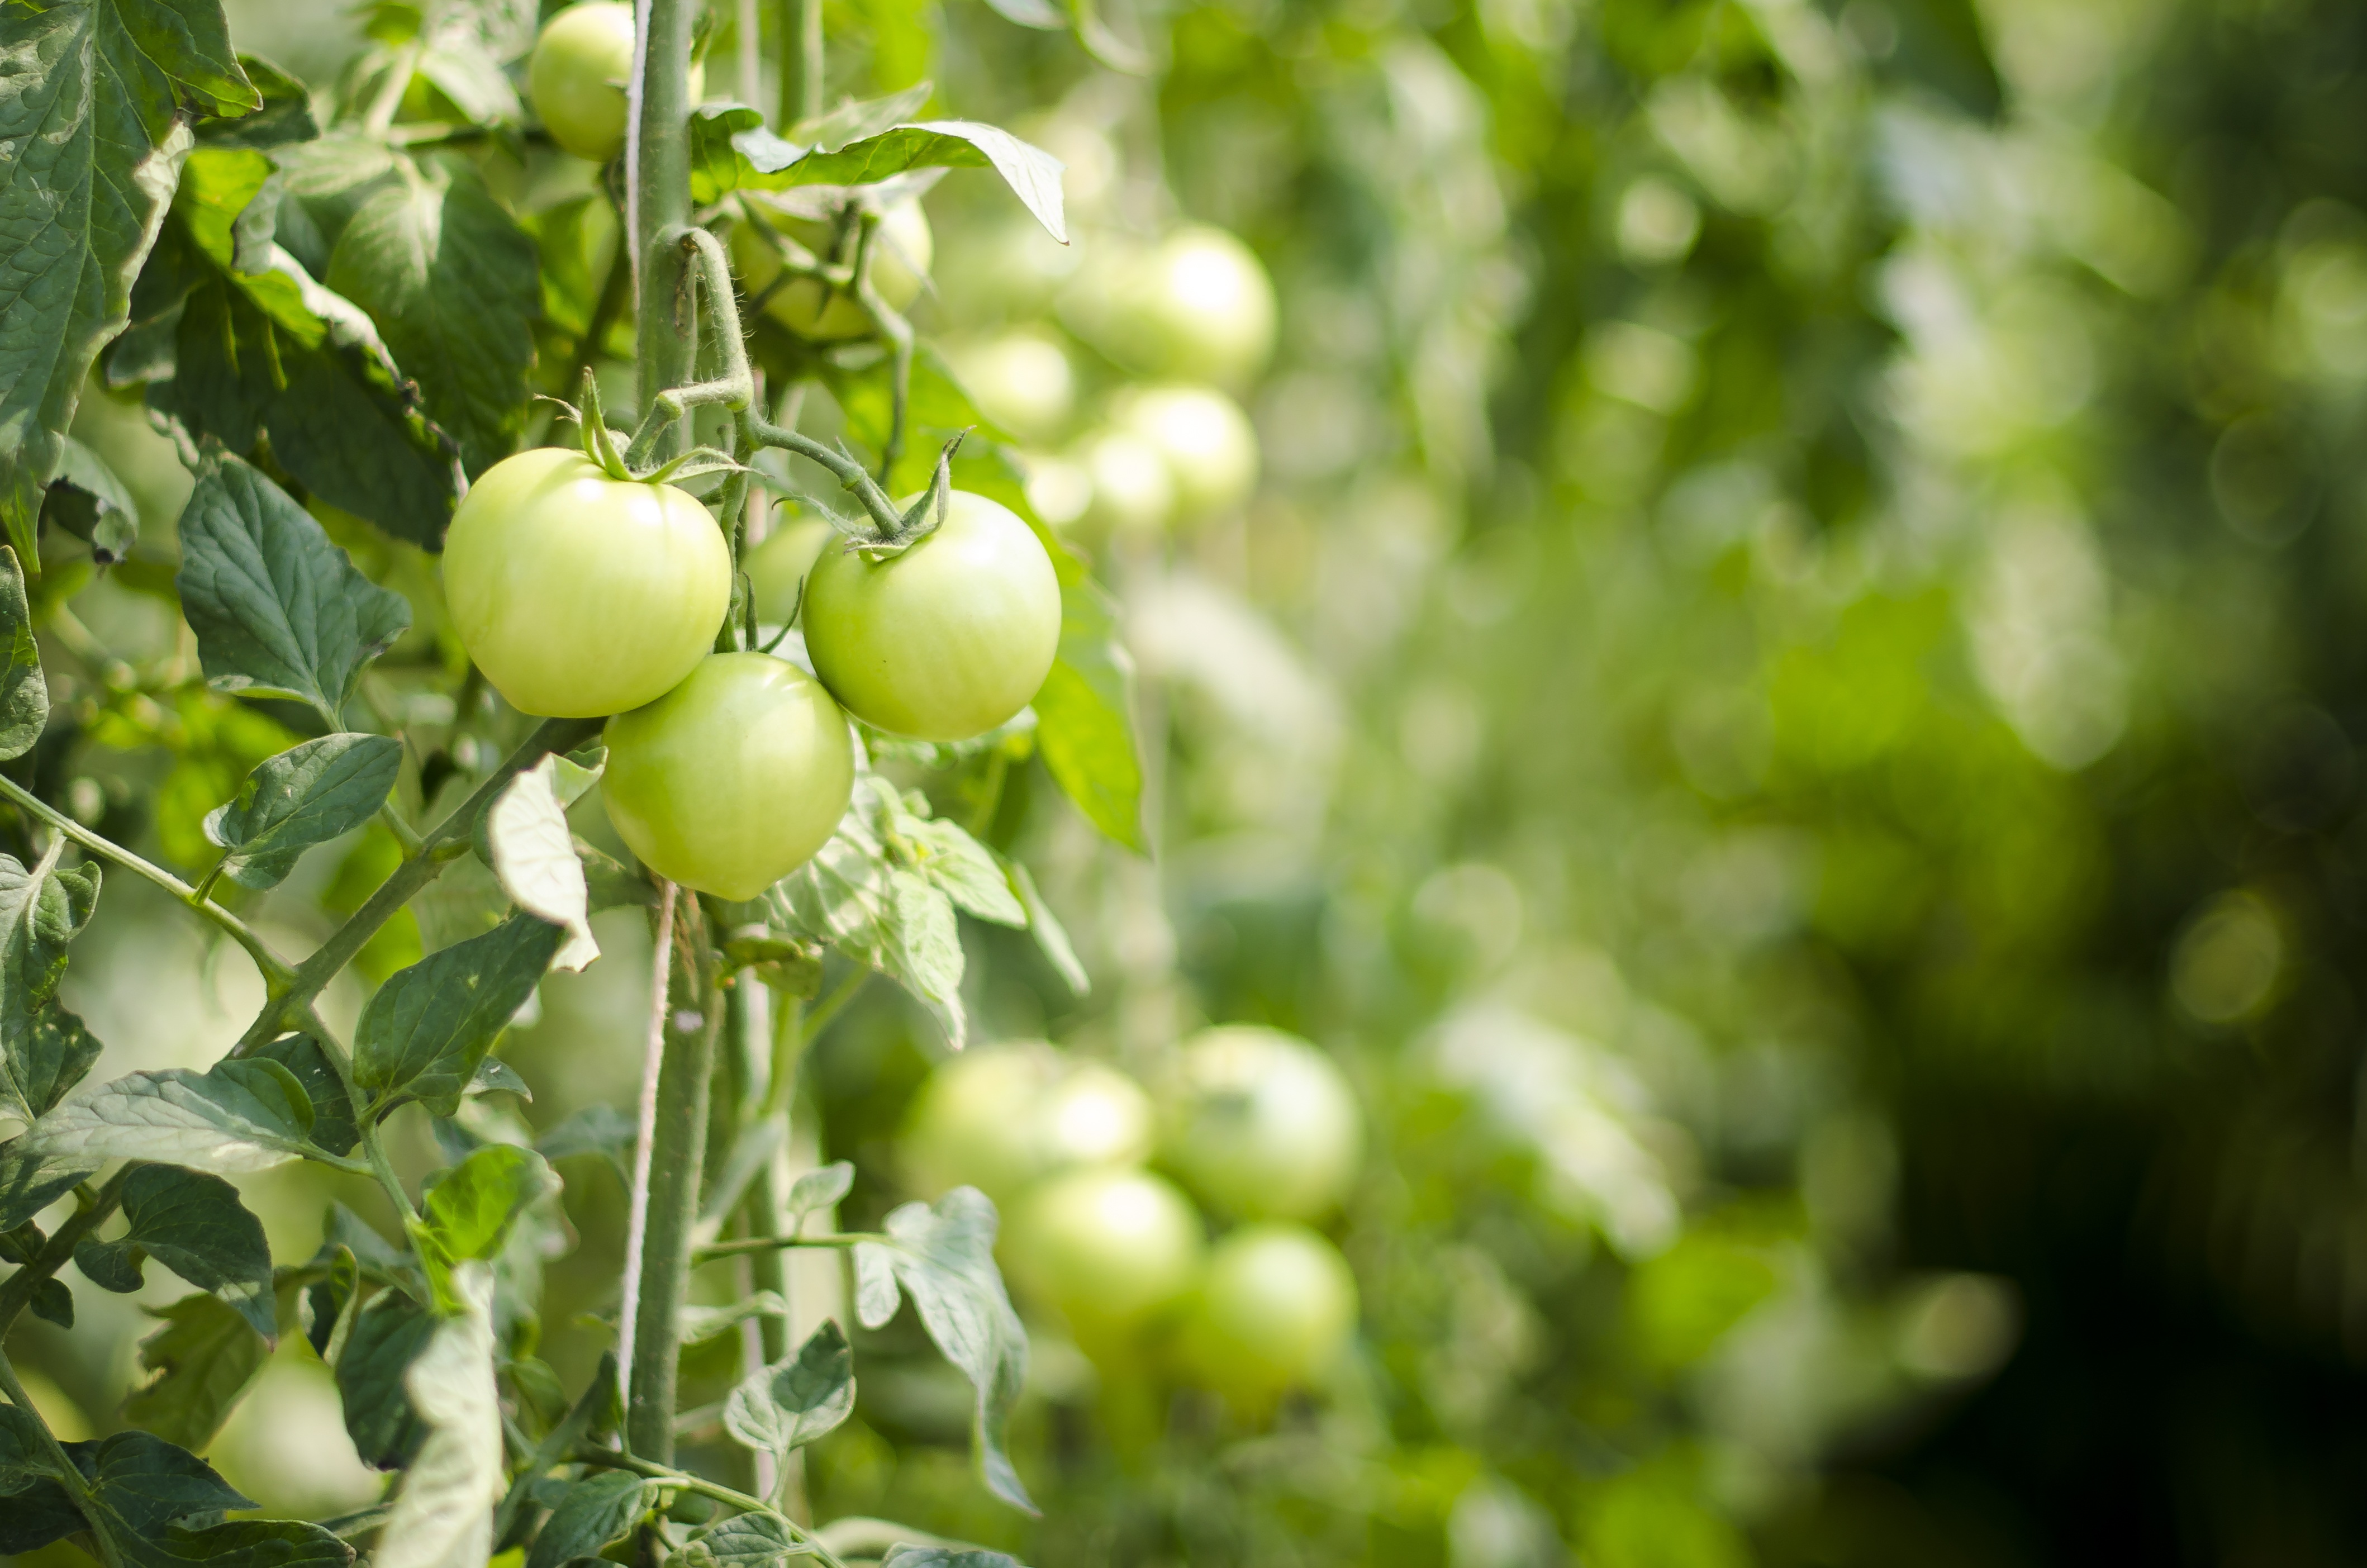
tree, nature, branch, blossom, group, plant, fruit, sunlight, leaf, flower, ripe, meal, food, green, ingredient, produce, vegetable, crop, natural, oyster, fresh, brown, mushroom, agriculture, garden, gourmet, eat, flora, cuisine, health, freshness, grocery, agricultural, fungus, shrub, dinner, tasty, raw, diet, edible, prepare, veggies, champignon, organic, biological, macro photography, flowering plant, pleurotus, ostreatus, land plant, dietitian, eggplant 400 08373800, 400 08373801, 400 08373802, 400 08373803, 400 08373804, 400 08373805, 400 08373806, 400 08373807, 400 08373808, 400 08373810